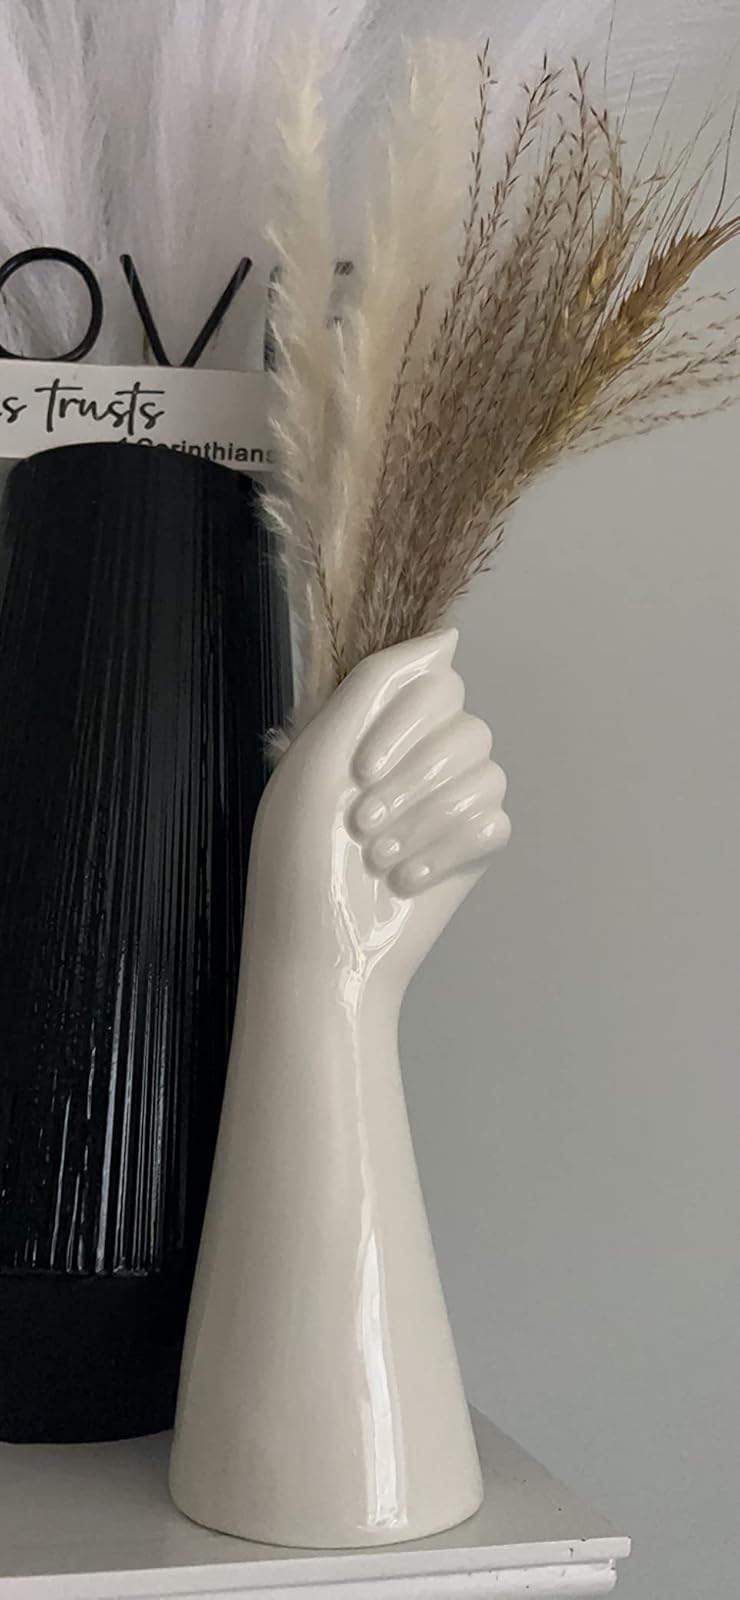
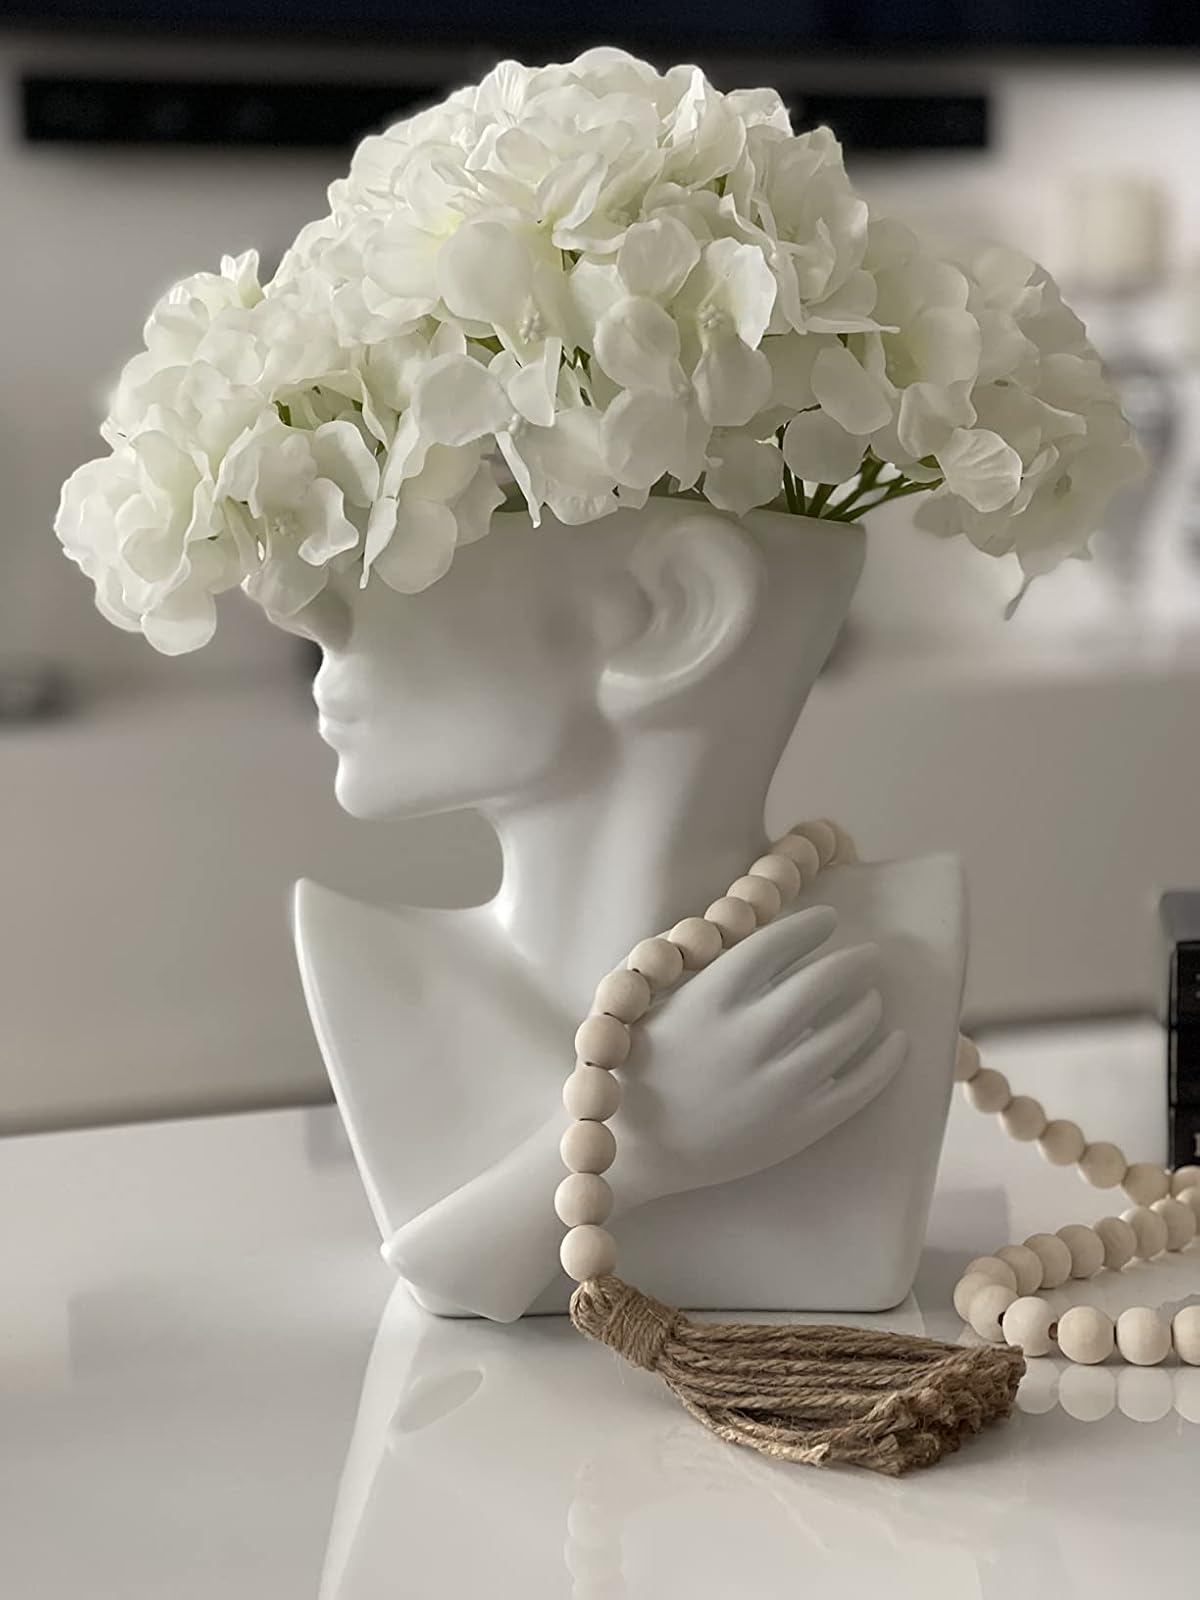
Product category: vase
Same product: no